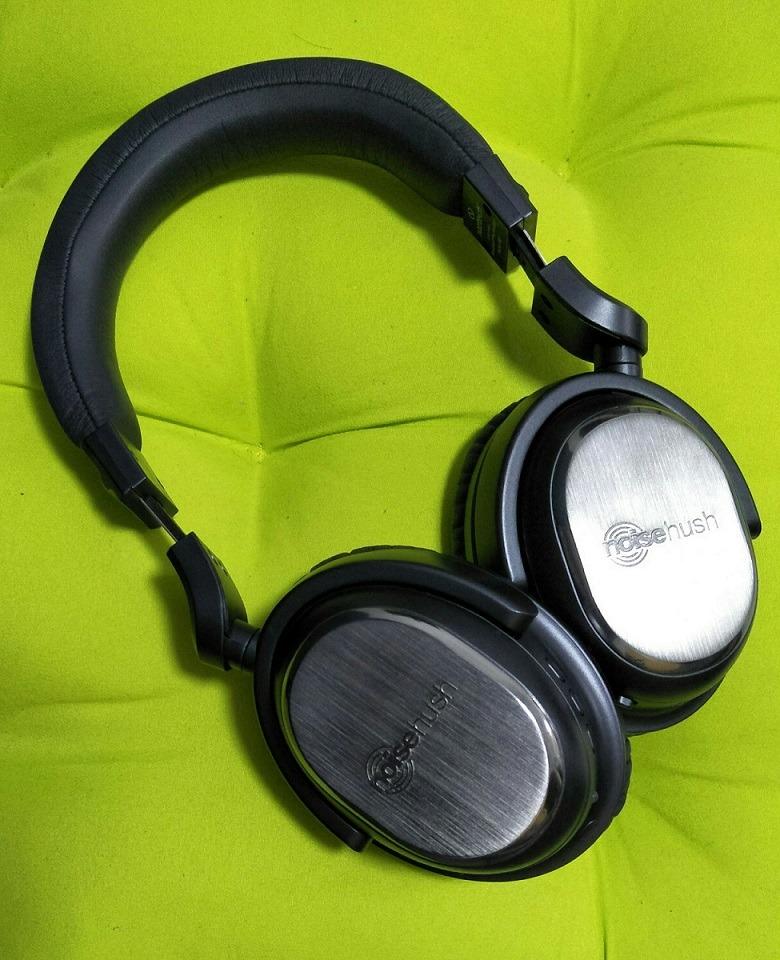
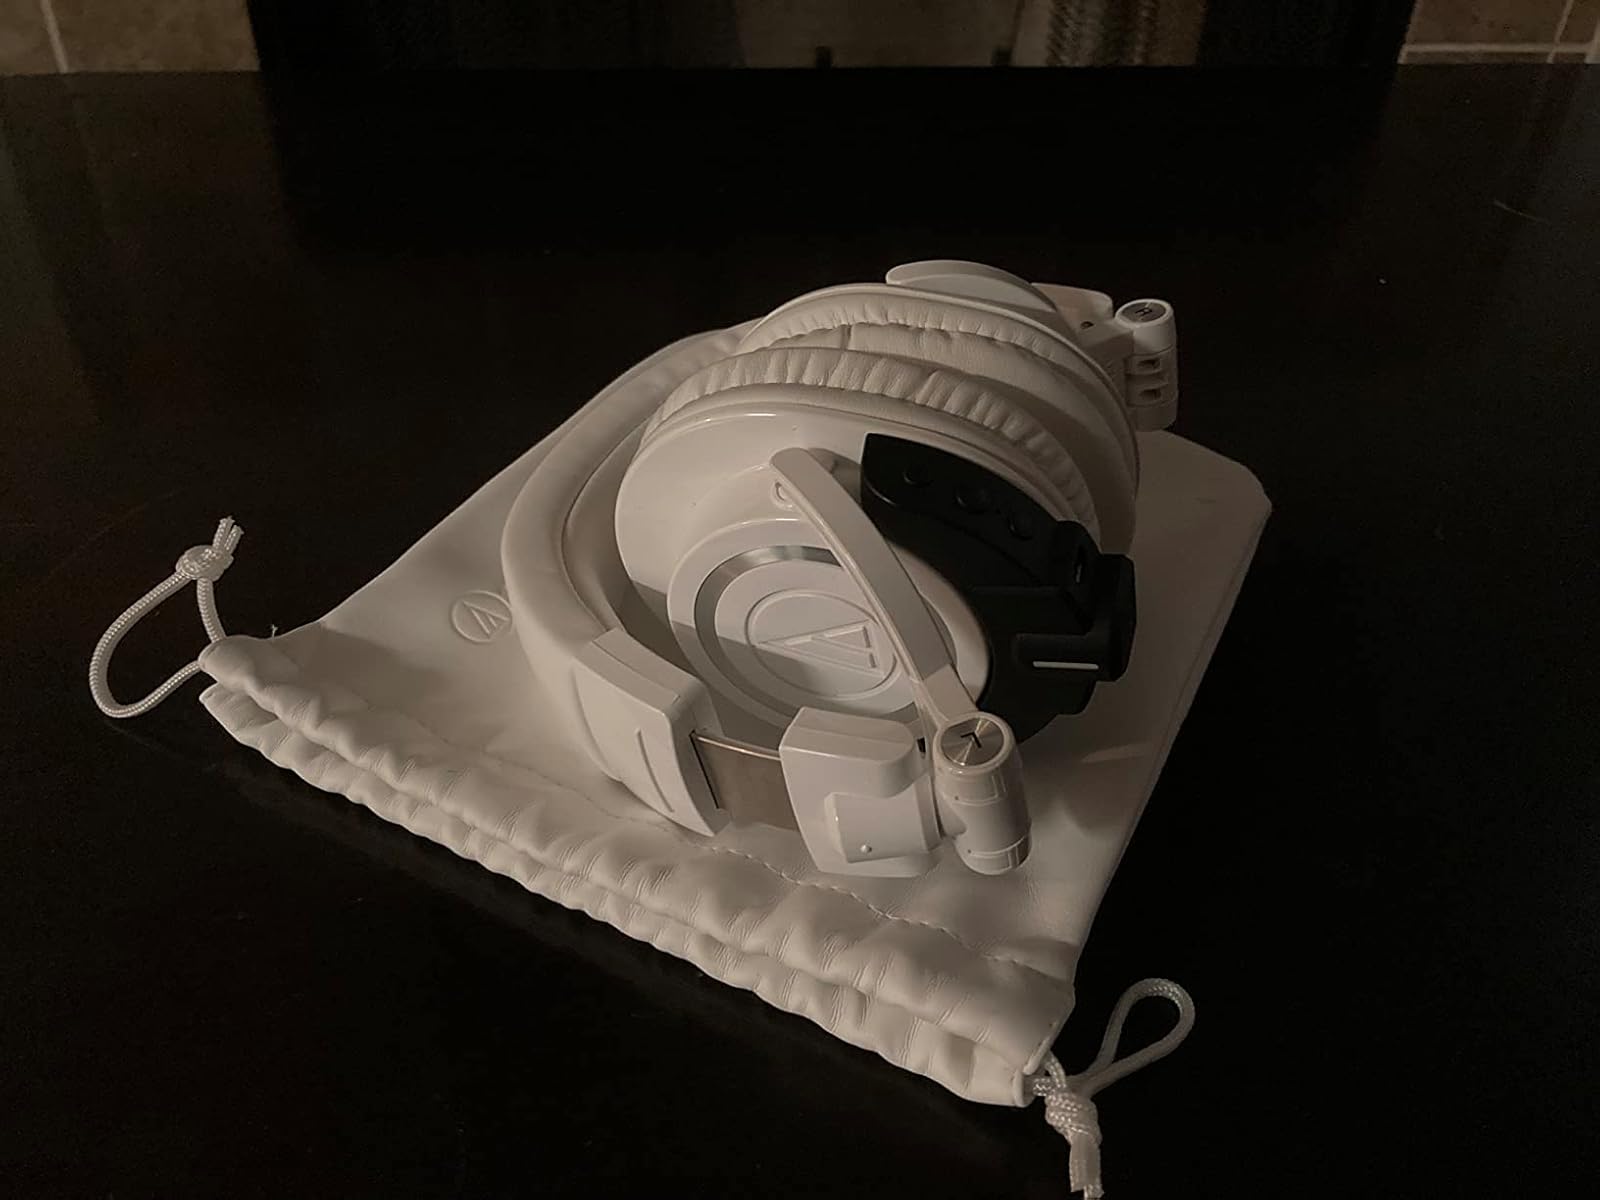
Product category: headphones
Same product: no